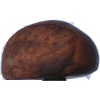
Label: Chestnut 1